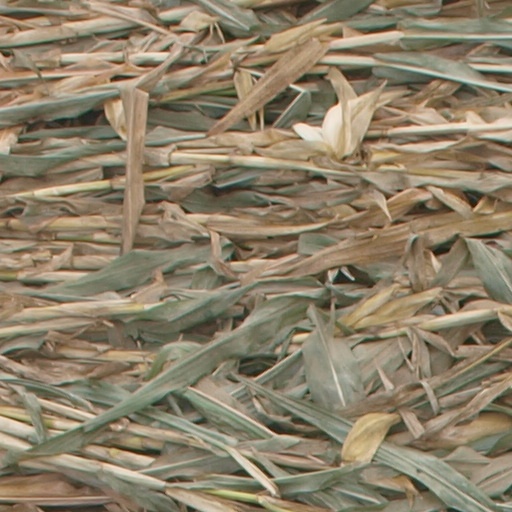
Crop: maize; corn